Labtayt Sulci

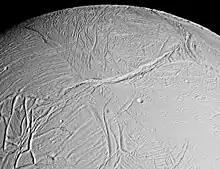
Labtayt Sulci running from left to right across mosaic taken by the "Cassini" spacecraft on February 17, 2005

Labtayt Sulci is a system of deep fractures on Saturn's moon Enceladus. Labtayt Sulci was first seen in low-resolution "Voyager 1" images, but was observed in much more detail by the "Cassini" spacecraft during its February 2005 flyby of Enceladus. It is centered at 28.0° South Latitude, 284.0° West Longitude and is approximately 162 kilometers long, 4 kilometers wide, and 1 kilometer deep. The association between a cusp along the South Polar terrain boundary and Labtayt suggests that the fracture was forced open by thrust faulting where the fracture intersects with Cashmere Sulci.